Wye River, Victoria

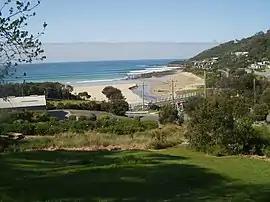
Looking South over Wye River Township

Wye River is a town in Victoria, Australia. It is also the name given to the waterway which flows through the town and into the sea. Situated 155 km to the west of Melbourne, on the Otway Coast, part of the scenic Great Ocean Road, the Wye River township is located about 15 km west of the resort town Lorne, Victoria. It became more feasible for Melburnians to holiday there after the section of the Great Ocean Road from Lorne to Apollo Bay was opened in 1932. At the , Wye River had a permanent population of 66, although its holiday population is ten times that.